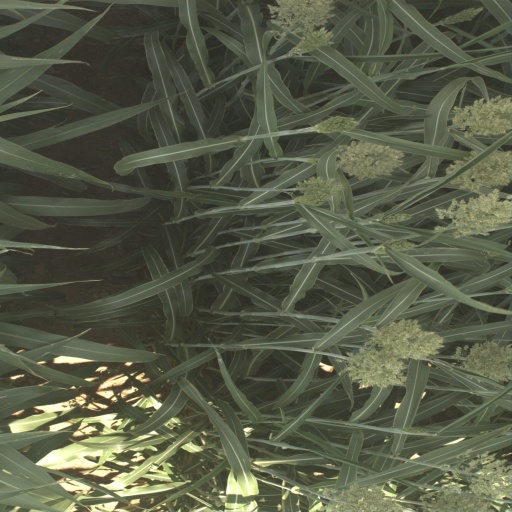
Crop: sorghum